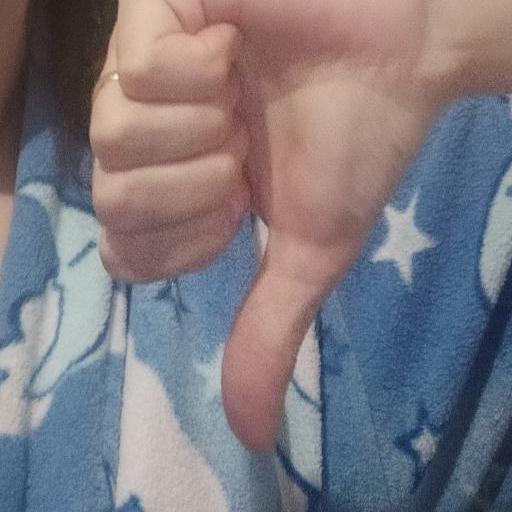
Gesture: dislike